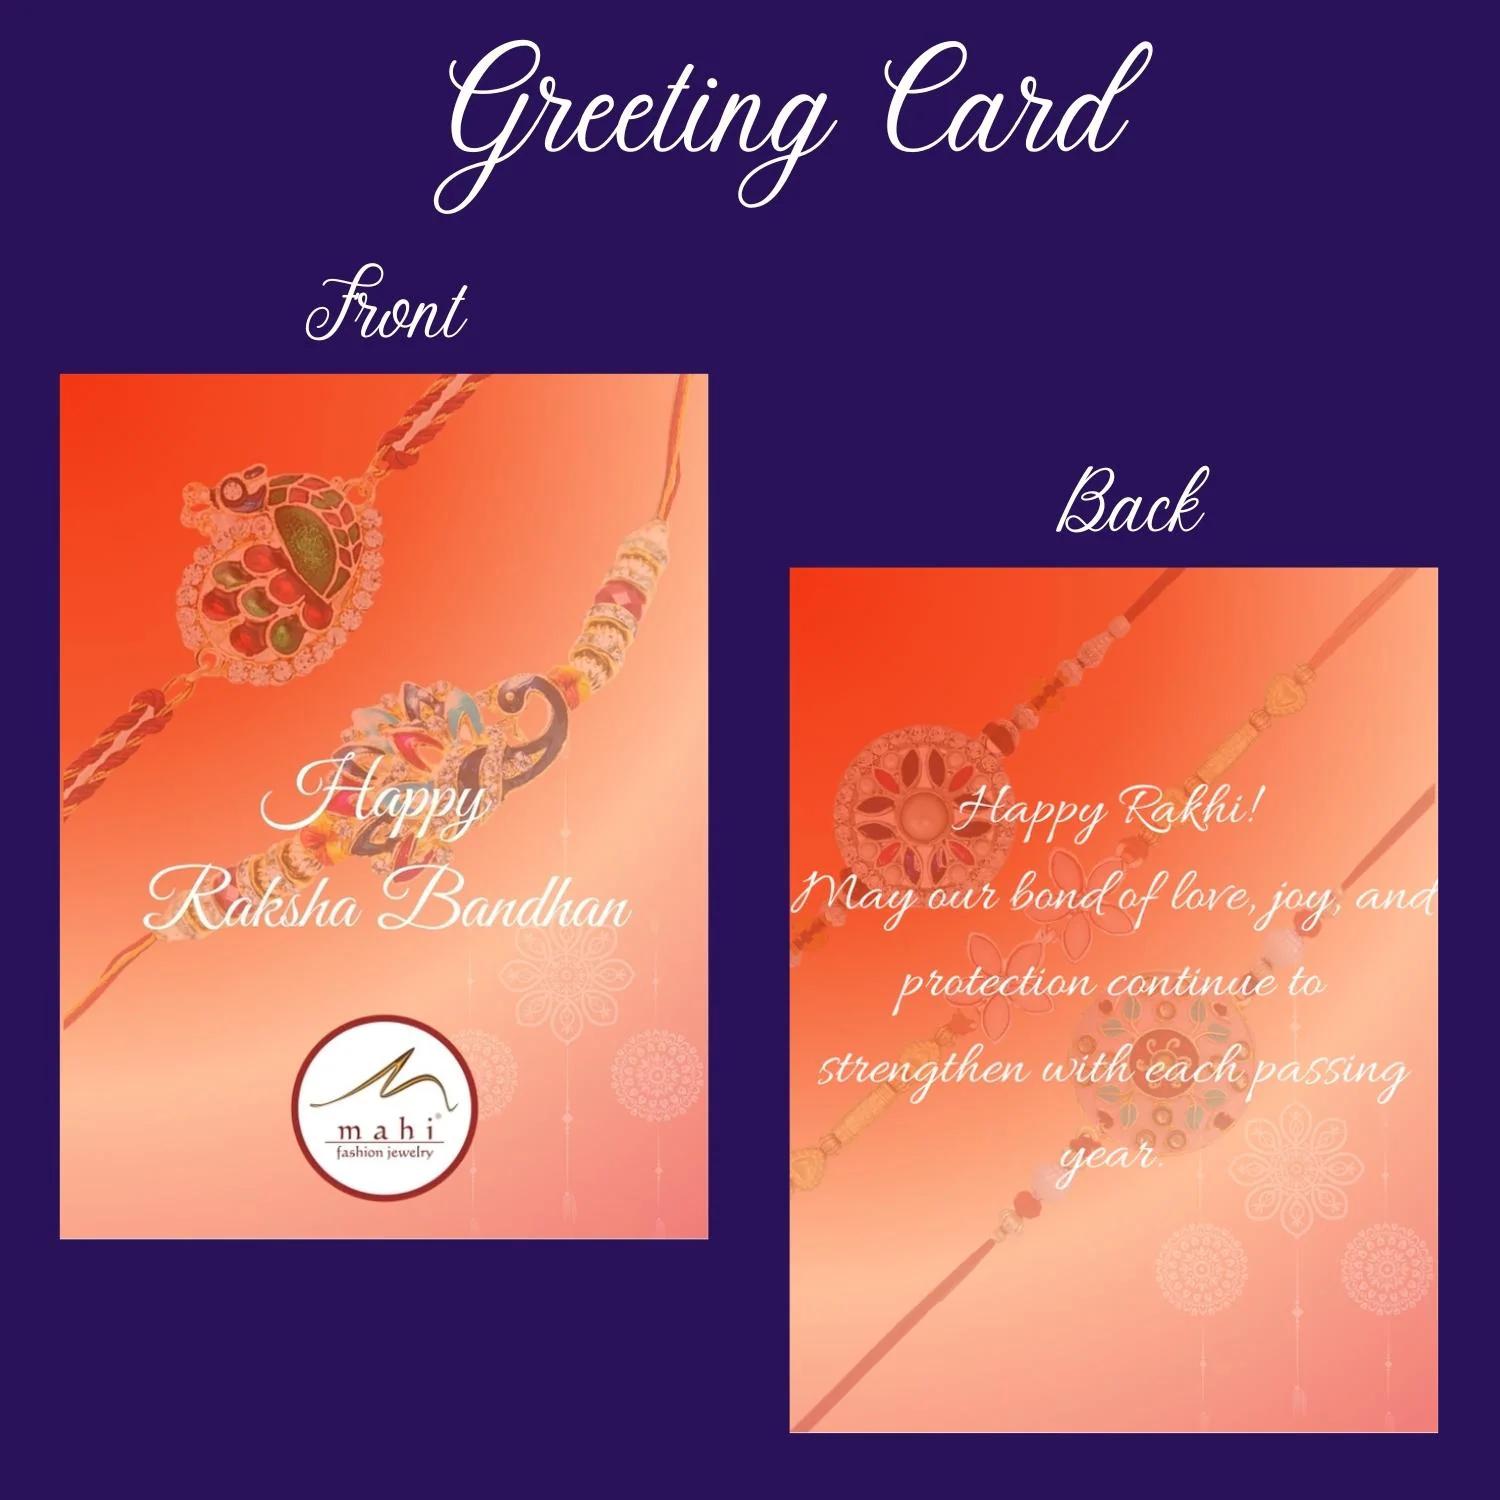
Mahi Gold Plated Classic Kundan and Artificial Pearl Studded Ethnic Couple Rakhi Set for Bhaiya and Bhabhi (RCOL1105729G)
Type: Rakhis
Brand: Mahi
Price: Rs. 369
 Celebrate Raksha Bandhan with our exquisitely crafted Kundan Rakhi, designed to strengthen the bond between siblings. This traditional Rakhi features intricate beadwork and durable thread, ensuring it stands the test of time. Handmade with care, each Rakhi is a unique and meaningful gift for your brother. Each Rakhi carries heartfelt blessings and good wishes for your brother's well-being and success. Celebrates the bond of love and protection between siblings, a cherished tradition in Indian culture.
Features: The Rakhi is adorned with vibrant colors and attractive embellishments that add a touch of elegance to the celebration. Multi-Purpose Use: Lumba Rakhi can be used as a bracelet or an ornamental accessory for various festive occasions and celebrations.,Content in Box : 2 Rakhis ; Cultural Significance: This beautiful Rakhi will acknowledge your love for Your Brother with the promise that your bond with him will grow stronger as time goes on.,Vibrant Colors: Adding bright and playful colors to the celebration will make it stand out and make it more enjoyable. This Rakhi Combo comes with a Small Rakhi Greeting Card along with a few grams of Roli & Chawal,Celebrate the bond of love and protection with our exquisite Rakhis. Share the joy of Raksha Bandhan Festival with this beautiful Rakhi, a token of love, protection and blessings.,Adjustable Size and Easy to tie: Designed to fit wrists of all sizes. It is simple and easy to tie the Rakhi securely and effortlessly.
Included: 2 Rakhis